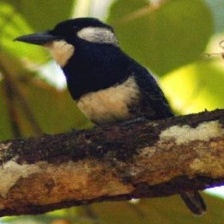
Species: BLACK BREASTED PUFFBIRD
Scientific name: NOTHARCHUS PECTORALIS